Yampa River Botanic Park

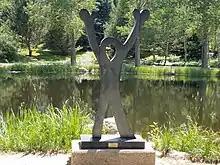
Statue of Peter on the shore of Peter's Pond at Yampa River Botanic Park.

The Yampa River Botanic Park is a botanical garden located on Pamela Lane, off U.S. Highway 40, outside Steamboat Springs, Colorado. It is open dawn to dusk from spring until the first heavy snow.